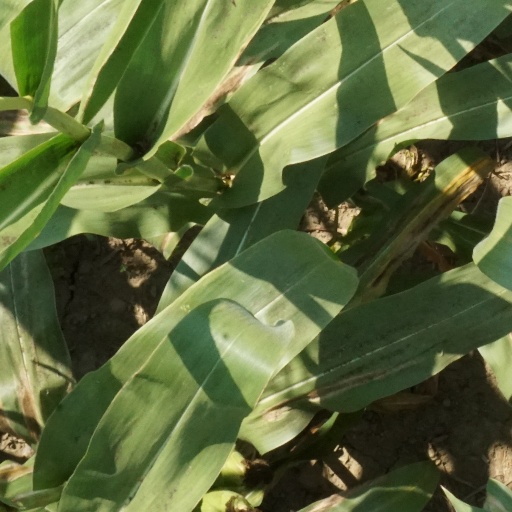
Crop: maize; corn